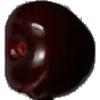
Label: Cherry 1